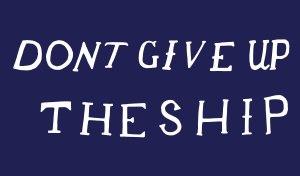
Oliver Hazard Perry, né le 23 août 1785 à South Kingstown sur Rhode Island et mort le 23 août 1819 sur l'île de la Trinité, est un commodore de la marine américaine notable pour la victoire navale décisive du lac Érié lors de la guerre anglo-américaine de 1812.